Nowhere to Hide (1999 film)

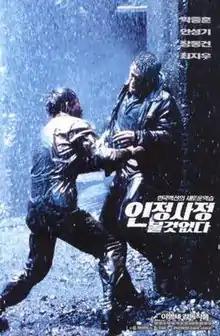
Poster to "Nowhere to Hide"

Nowhere to Hide is a 1999 South Korean action thriller film written and directed by Lee Myung-se.